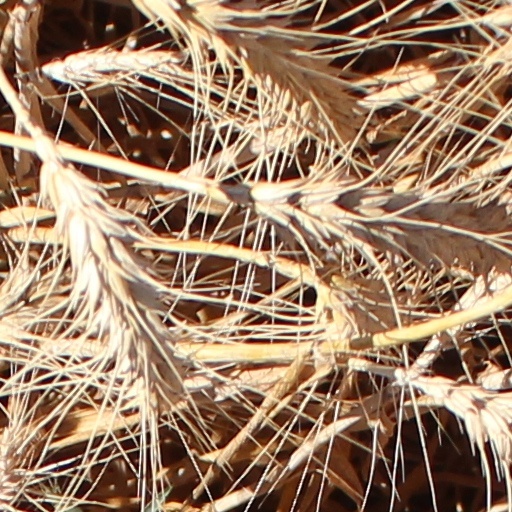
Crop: wheat